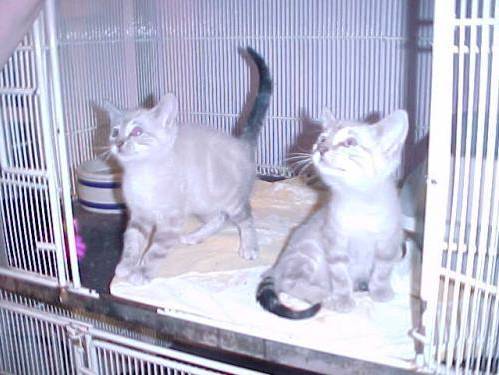
Label: cat